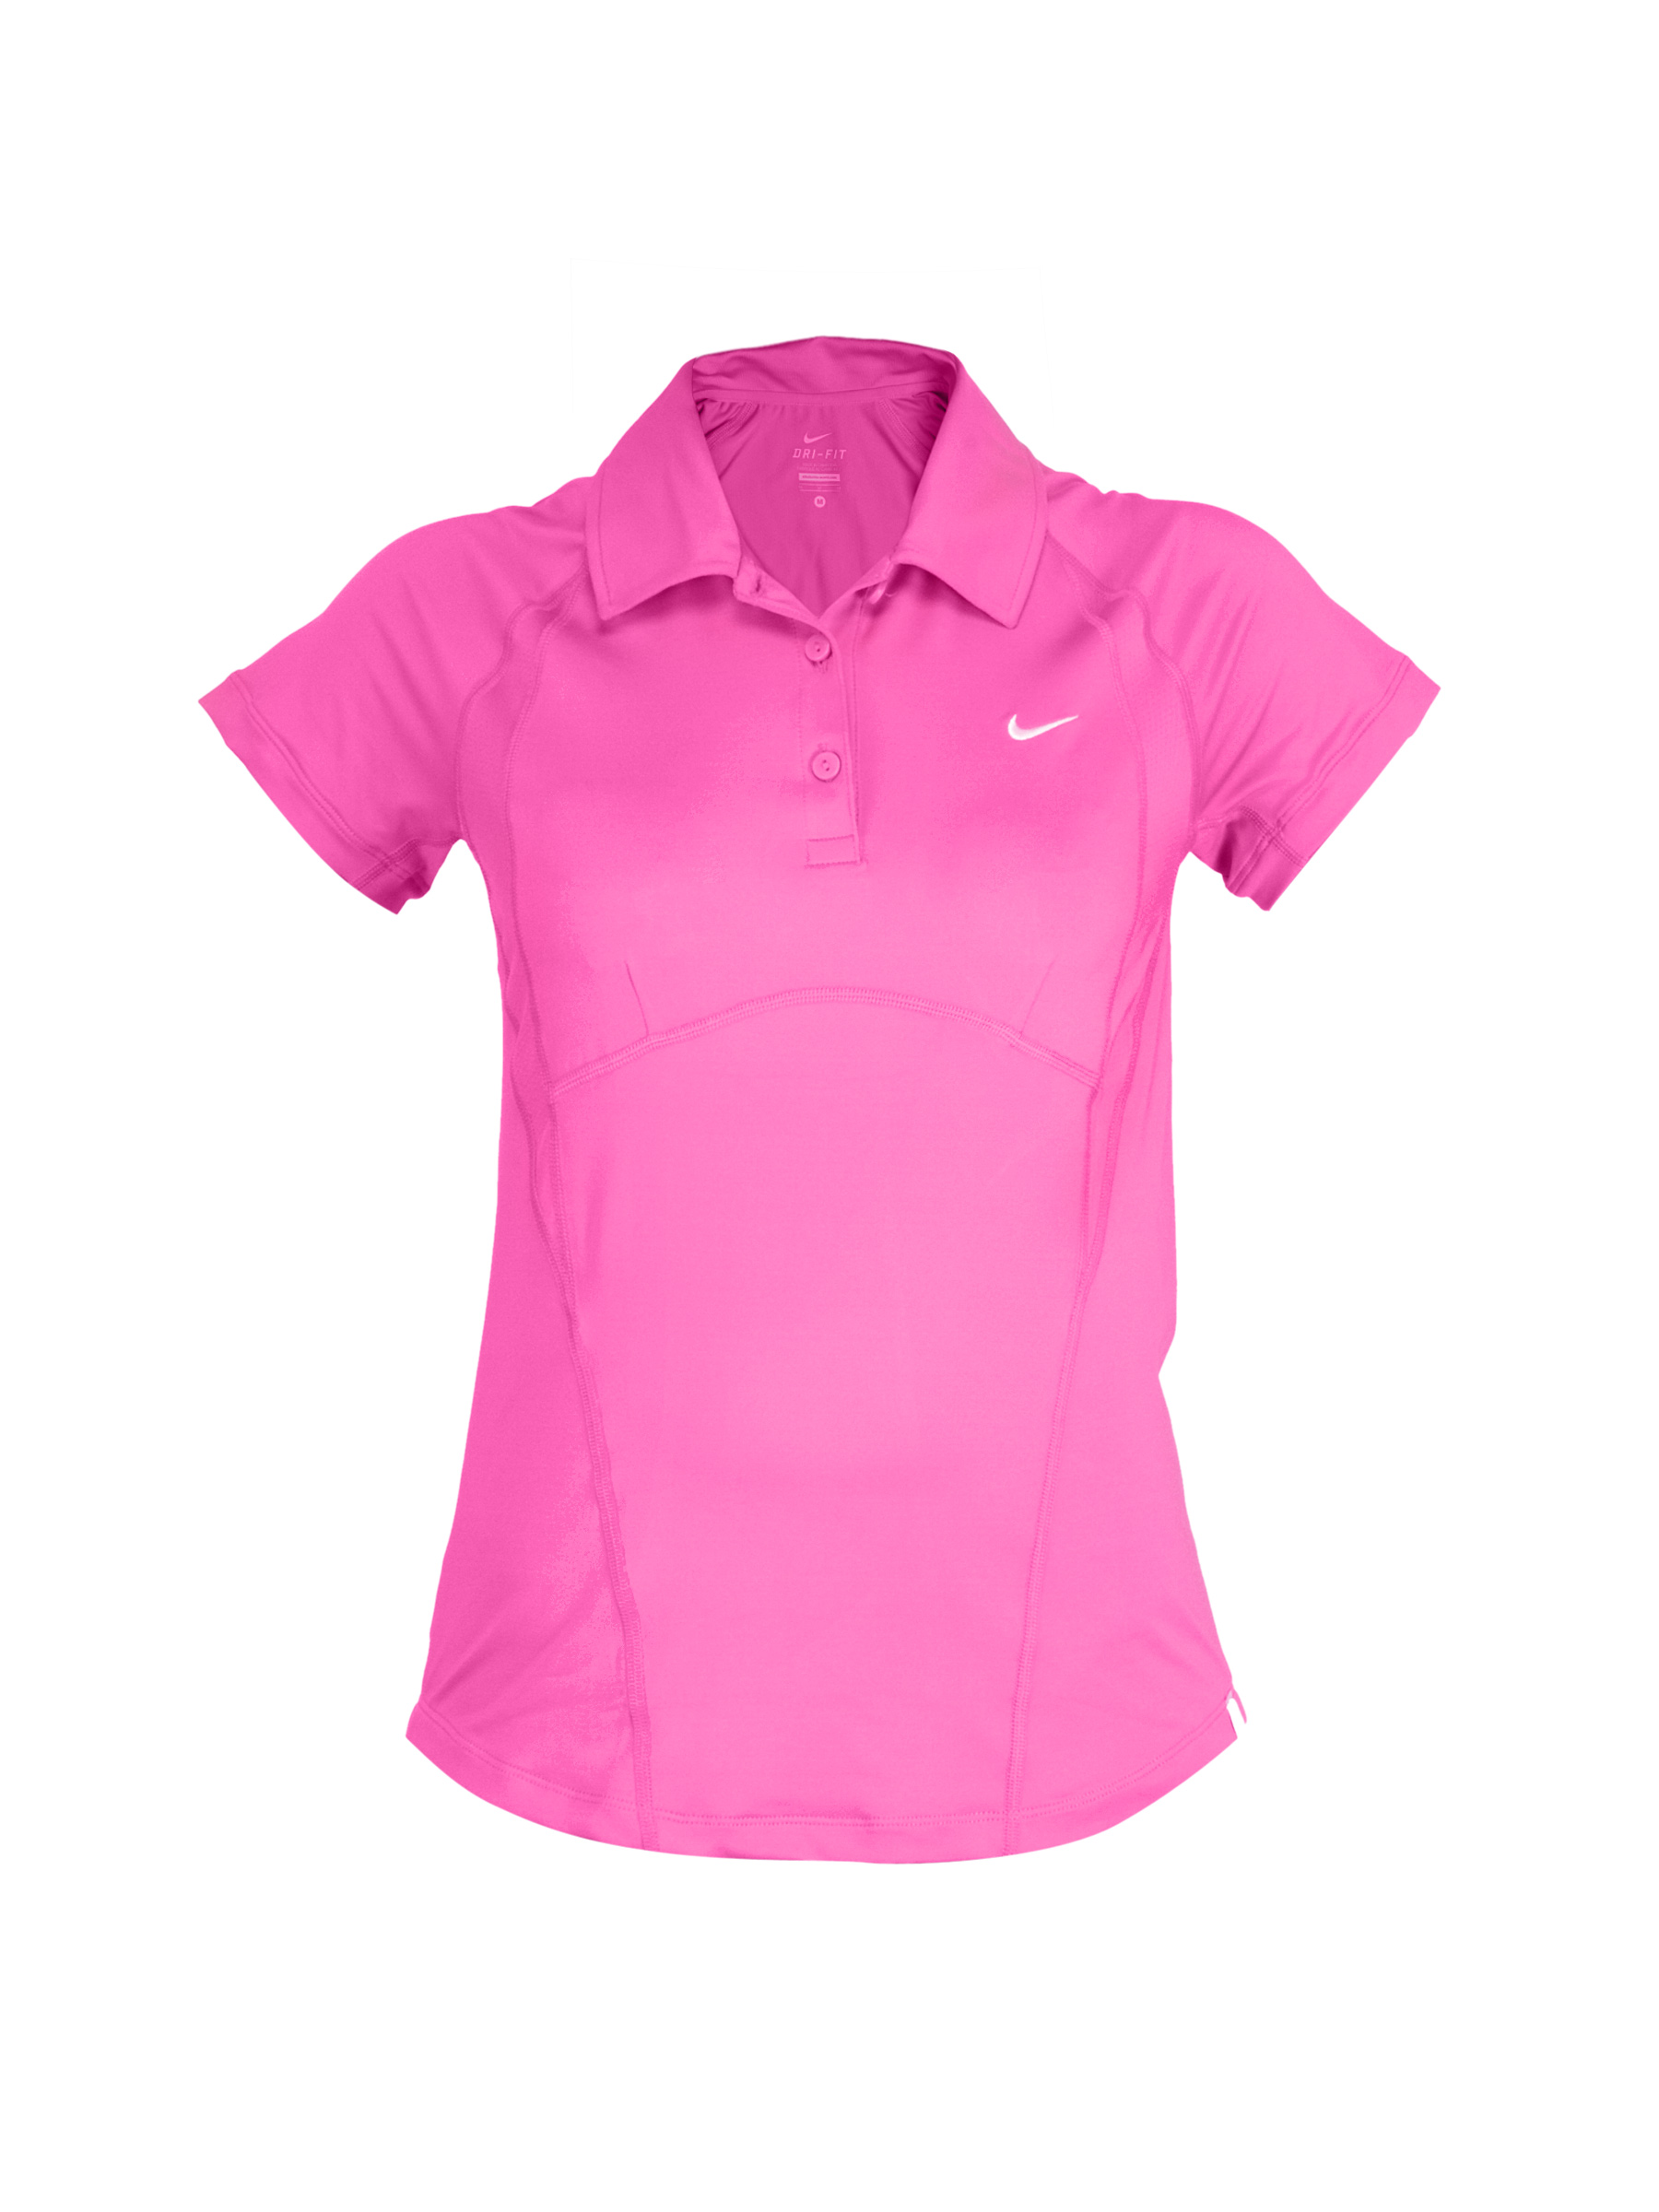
Nike Women Smash Pink T-shirt
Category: Apparel / Topwear / Tshirts
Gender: Women
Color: Pink
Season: Fall 2011
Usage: Sports